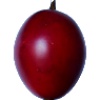
Label: tamarillo